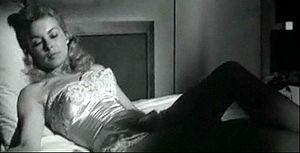
La Soif du mal est un film policier américain réalisé par Orson Welles, sorti en 1958.